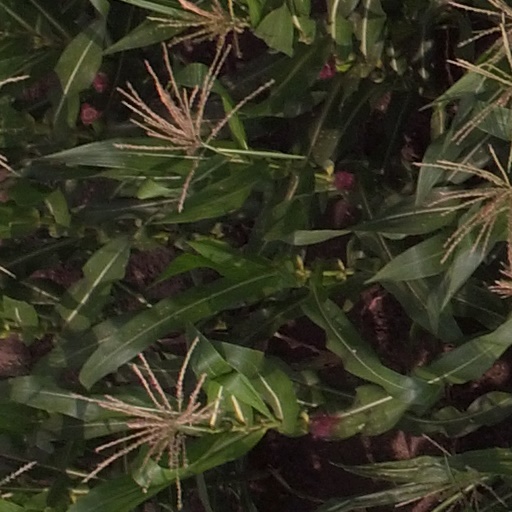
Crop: maize; corn